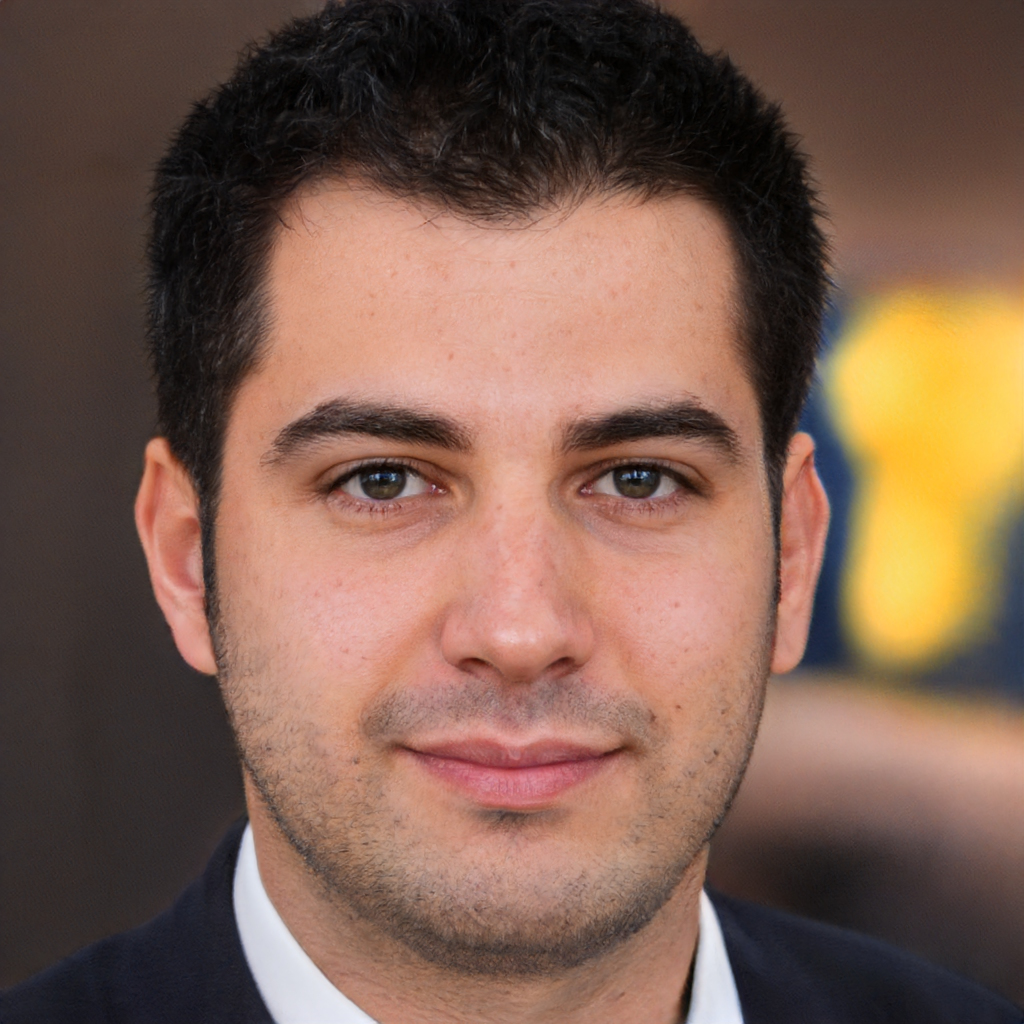
Label: Colored